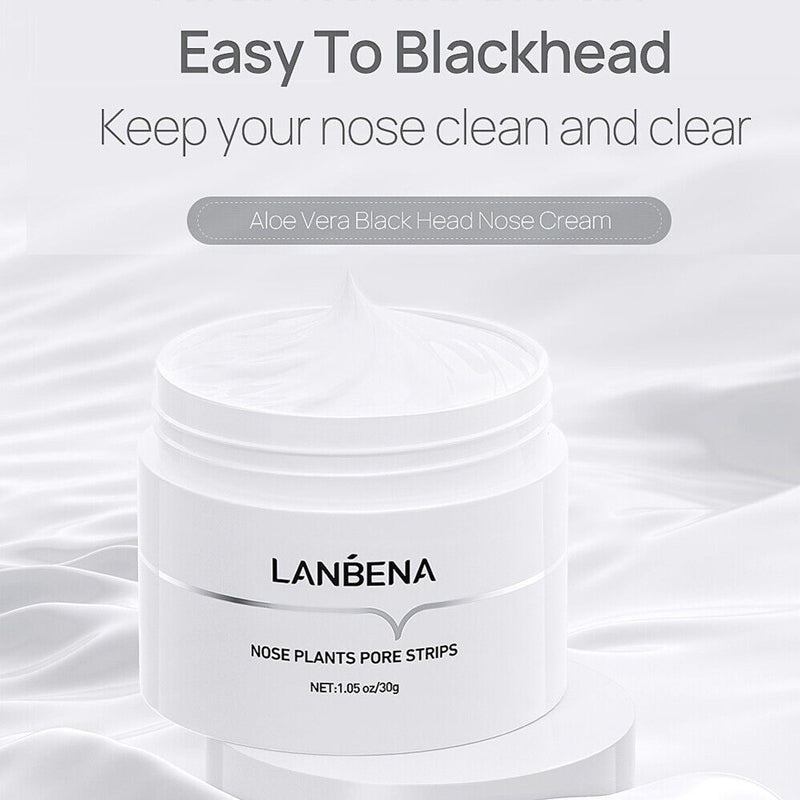
Nose Plants Pore Strips
FEATURES Deep Cleaning, Remove Blackhead, Shrinking Pore: Nose mask for deep cleaning, blackhead & acne removal, and pores shrinking. With the enhanced formula, it helps anti-drying, moisturizing, and refreshing your skin with better looks and more elastic and radiant. Pore Treatment Serum: You're one step closer to having skin that is as clear as glass thanks to this pore-minimizing serum. It is formulated with a nourishing combination of witch hazel and centella asiatica, and it has astringent and anti-inflammatory characteristics that clear pores and reduce inflammation. Green tea, which is rich in antioxidants that counteract the effects of aging and damage, is also included. Effective: The product may initially have a fairly dense consistency which changes its form to a cream-liquid under the influence of heat. It is filled to the brim with aloe extract, hyaluronic acid, charcoal and purslane oil. It deeply cleanses the skin, removes blackheads and blackheads, and also helps fight acne as well as narrows the pores. The mask is placed in a convenient jar. SPECIFICATIONS Item Type: Beauty Skin Type: General Shelf life: 3 years Net content: 30ml (g/ml) Size: As Shown PACKAGE 1/2/3/5* Nose Plants Pore Strips NOTE Please allow slight measurement deviations due to manual measurement. Due to the different monitor and light effect, the actual color of the item might be slightly different from the color showed in the pictures.
Brand: luverys
Category: Health & Beauty > Personal Care > Cosmetics > Skin Care > Facial Pore Strips